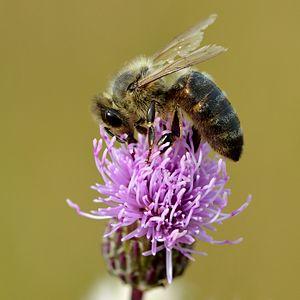
Cette liste de Tracheophyta de Bosnie-Herzégovine, ainsi que d’espèces introduites est un aperçu incomplet d’espèces de mousses, de fougères, de gymnospermes et d’angiospermes citées dans la littérature disponible en langues bosniaque, croate, serbe et serbo-croate. Cet aperçu n’inclue pas des espèces cultivées ni celles occasionnellement introduites.
Les cirses sont des plantes herbacées, bisannuelles ou vivaces, appartenant à la famille des Astéracées et au genre Cirsium. L'appellation cirse vient du grec kirsion, nom d'un chardon employé pour lutter contre les varices appelées kirsos.